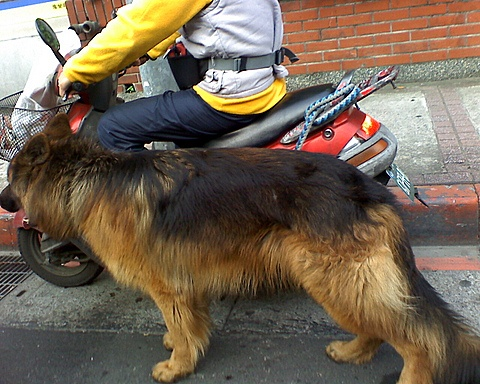
A black and brown dog walking down a street.
A person on a motor bike and a dog.
Large brown dog standing next to a person on red scooter.
A dog standing next to a person sitting on a scooter.
a dog beside someone riding on a mortorcycle on the street